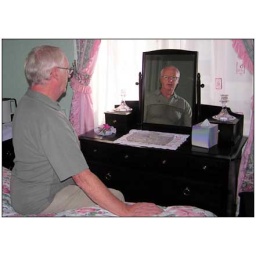
Having a bit of fun with the dressing table mirror in the Hotel Bedroom